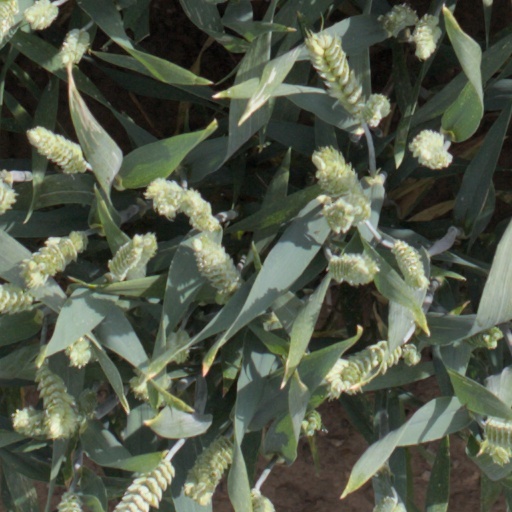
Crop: wheat